Golden Gate Bridge

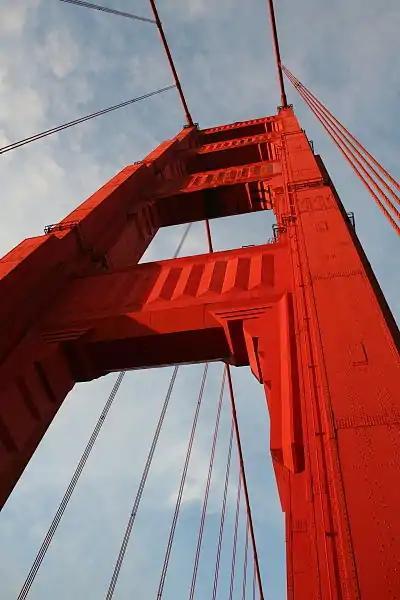
South tower seen from walkway, with Art Deco elements

Strauss was the chief engineer in charge of the overall design and construction of the bridge project. However, because he had little understanding or experience with cable-suspension designs, responsibility for much of the engineering and architecture fell on other experts. Strauss's initial design proposal (two double cantilever spans linked by a central suspension segment) was unacceptable from a visual standpoint. The final suspension design was conceived and championed by Leon Moisseiff, the engineer of the Manhattan Bridge in New York City.